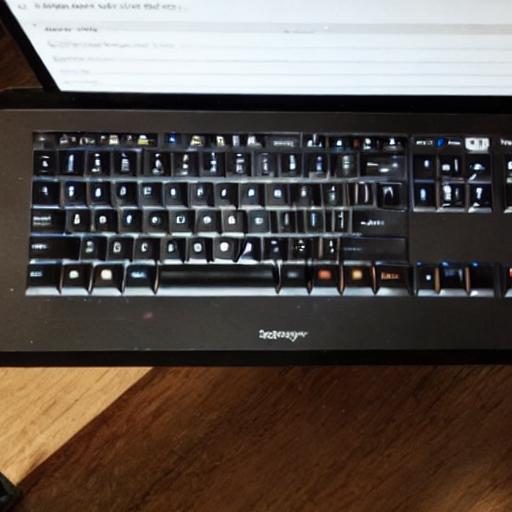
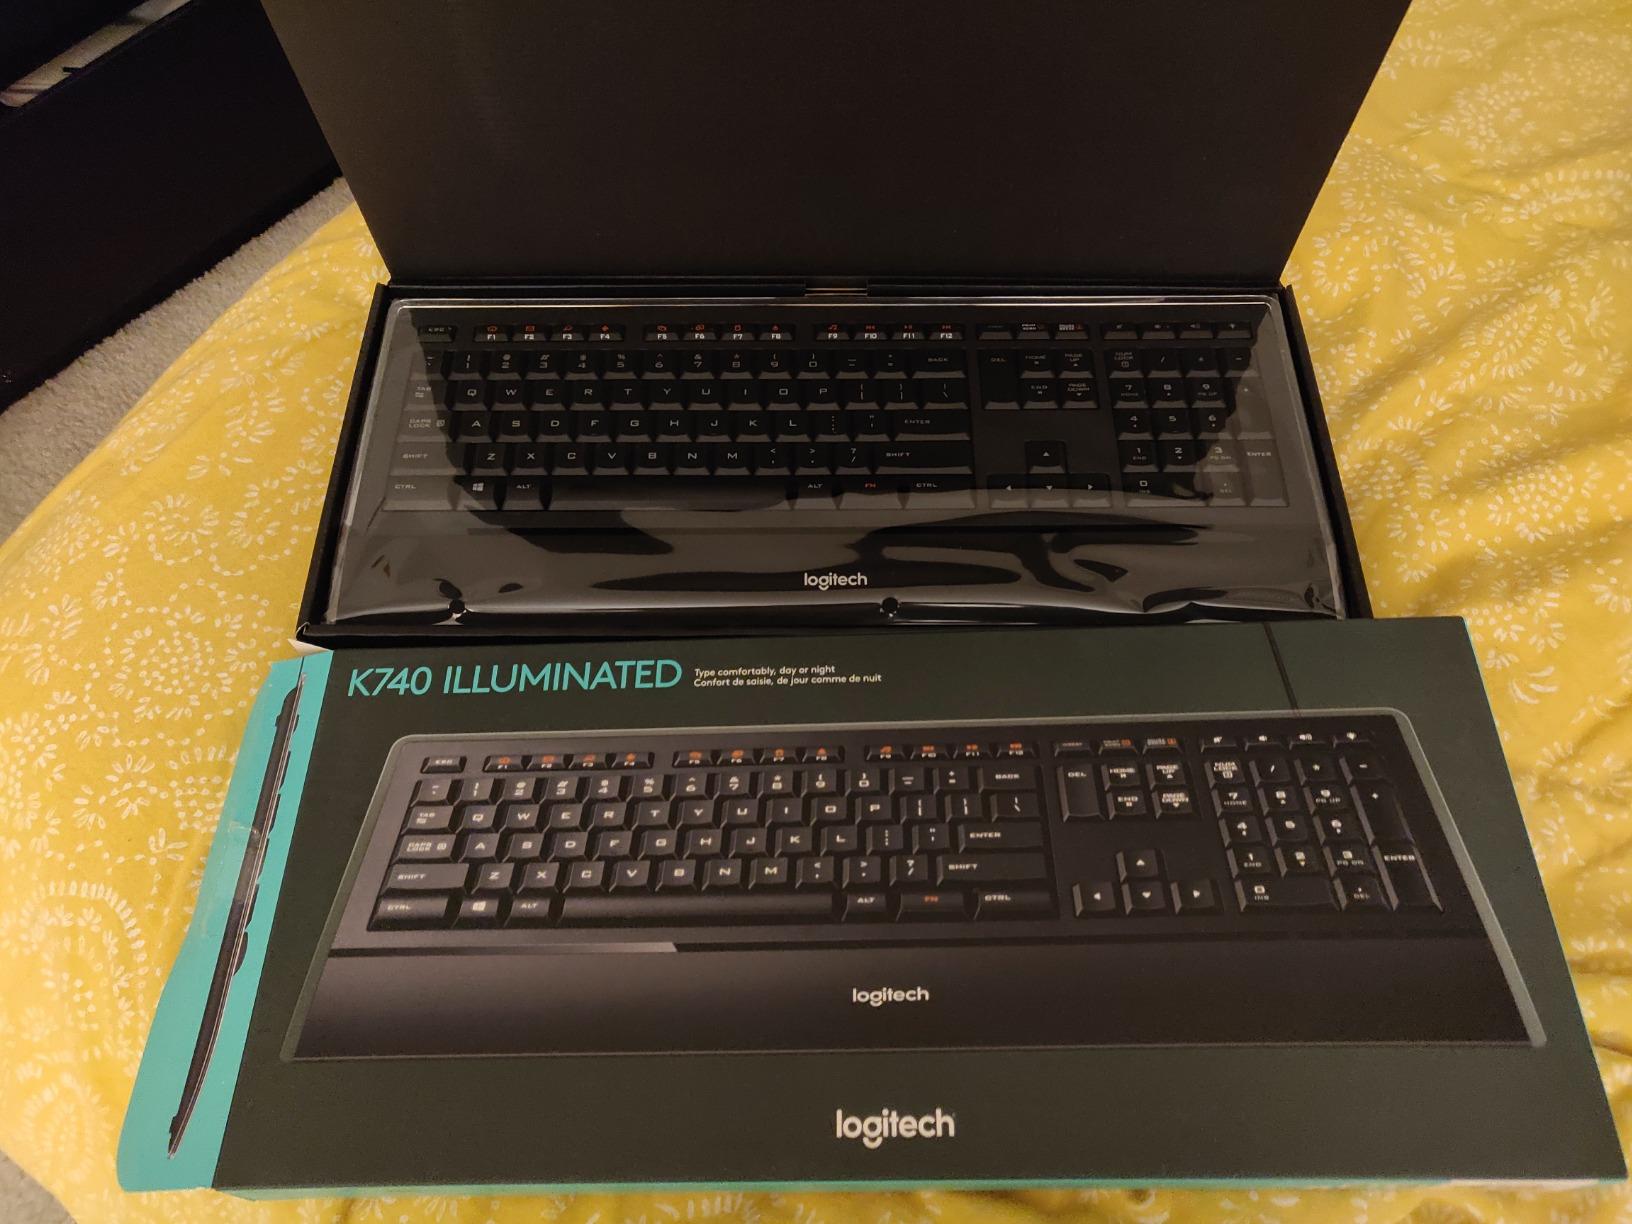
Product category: keyboard
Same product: no